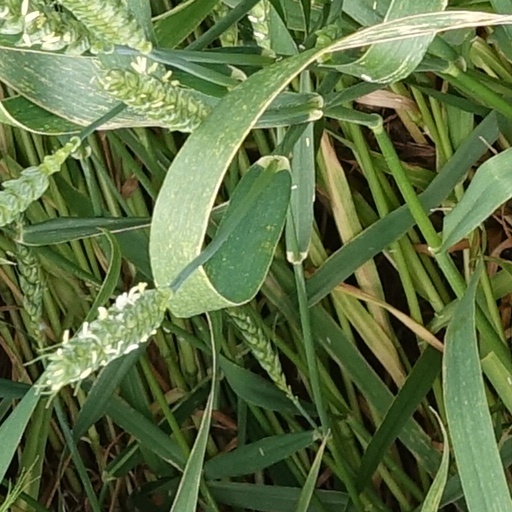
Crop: wheat